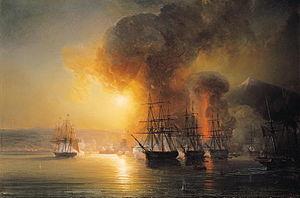
L’Iphigénie, est une frégate française de 60 canons construite à Toulon.
La bataille de San Juan de Ulúa se déroule le 27 novembre 1838 pendant l’intervention française au Mexique de 1837-1839, souvent appelée en espagnol « guerre des Pâtisseries » ou encore « première intervention française au Mexique ».
Théodore Gudin, né le 15 août 1802 à Paris, mort le 11 avril 1880 à Boulogne-Billancourt, est un peintre de marine français, qui fut l'un des deux premiers peintres de la Marine. Ses premières toiles, influencées par l'esprit romantique et l'école anglaise de peinture, ont été remarquées en son temps. Devenu un peintre proche du pouvoir, il a sombré dans l'oubli avant d'être redécouvert par l'historiographie maritime.